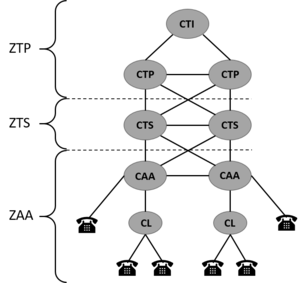
Schéma simplifié du réseau téléphonique commuté
Le commutateur à autonomie d’acheminement ou centre à autonomie d’acheminement est «un commutateur téléphonique capable d'analyser les signaux de numérotation qu'il reçoit et de choisir un circuit sortant pour acheminer un appel vers sa destination» dans une même zone géographique.